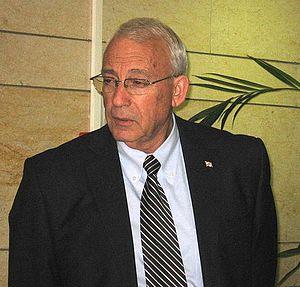
Ze'ev Boim, né en 1943 à Jérusalem et mort le 18 mars 2011, est un homme politique israélien, ancien député du Likoud et appartenant de fin 2005 à sa mort à Kadima.